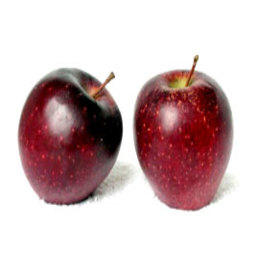
Label: Apple